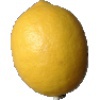
Label: Lemon 1